Polacanthus

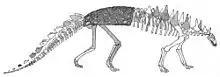
Historical "P. foxii" skeletal restoration by Franz Nopcsa von Felső-Szilvás

"Polacanthus foxii" was discovered by the Reverend William Fox on the Isle of Wight in early 1865, at Barnes High at the southwest coast. Fox at first planned to have his friend Alfred Tennyson name the new dinosaur during a meeting on 23 July 1865, when the remains were shown to paleontologist Richard Owen. Tennyson proposed "Euacanthus Vectianus" but this name was ultimately rejected. In September 1865, Fox in a lecture to the British Association reported on the find and let it be named "Polacanthus foxii" by Owen, hereby perhaps circumventing the convention that an author does not name a taxon after himself. The text of the lecture, only published in 1866, was more or less reproduced by him in anonymous articles in the "Geological Magazine" and the "Illustrated London News" of 16 September 1865. This procedure caused some confusion as no corresponding 1865 publication by Owen exists. Some have therefore contended that Thomas Huxley in 1867 became the author of the name, others give Fox, Owen or "Anonymous" as the author. The generic name is derived from Greek πολύς, "polys", "many" and ἄκανθα, "akantha", "thorn", in reference to the many spikes of the armour. The specific name honours Fox.